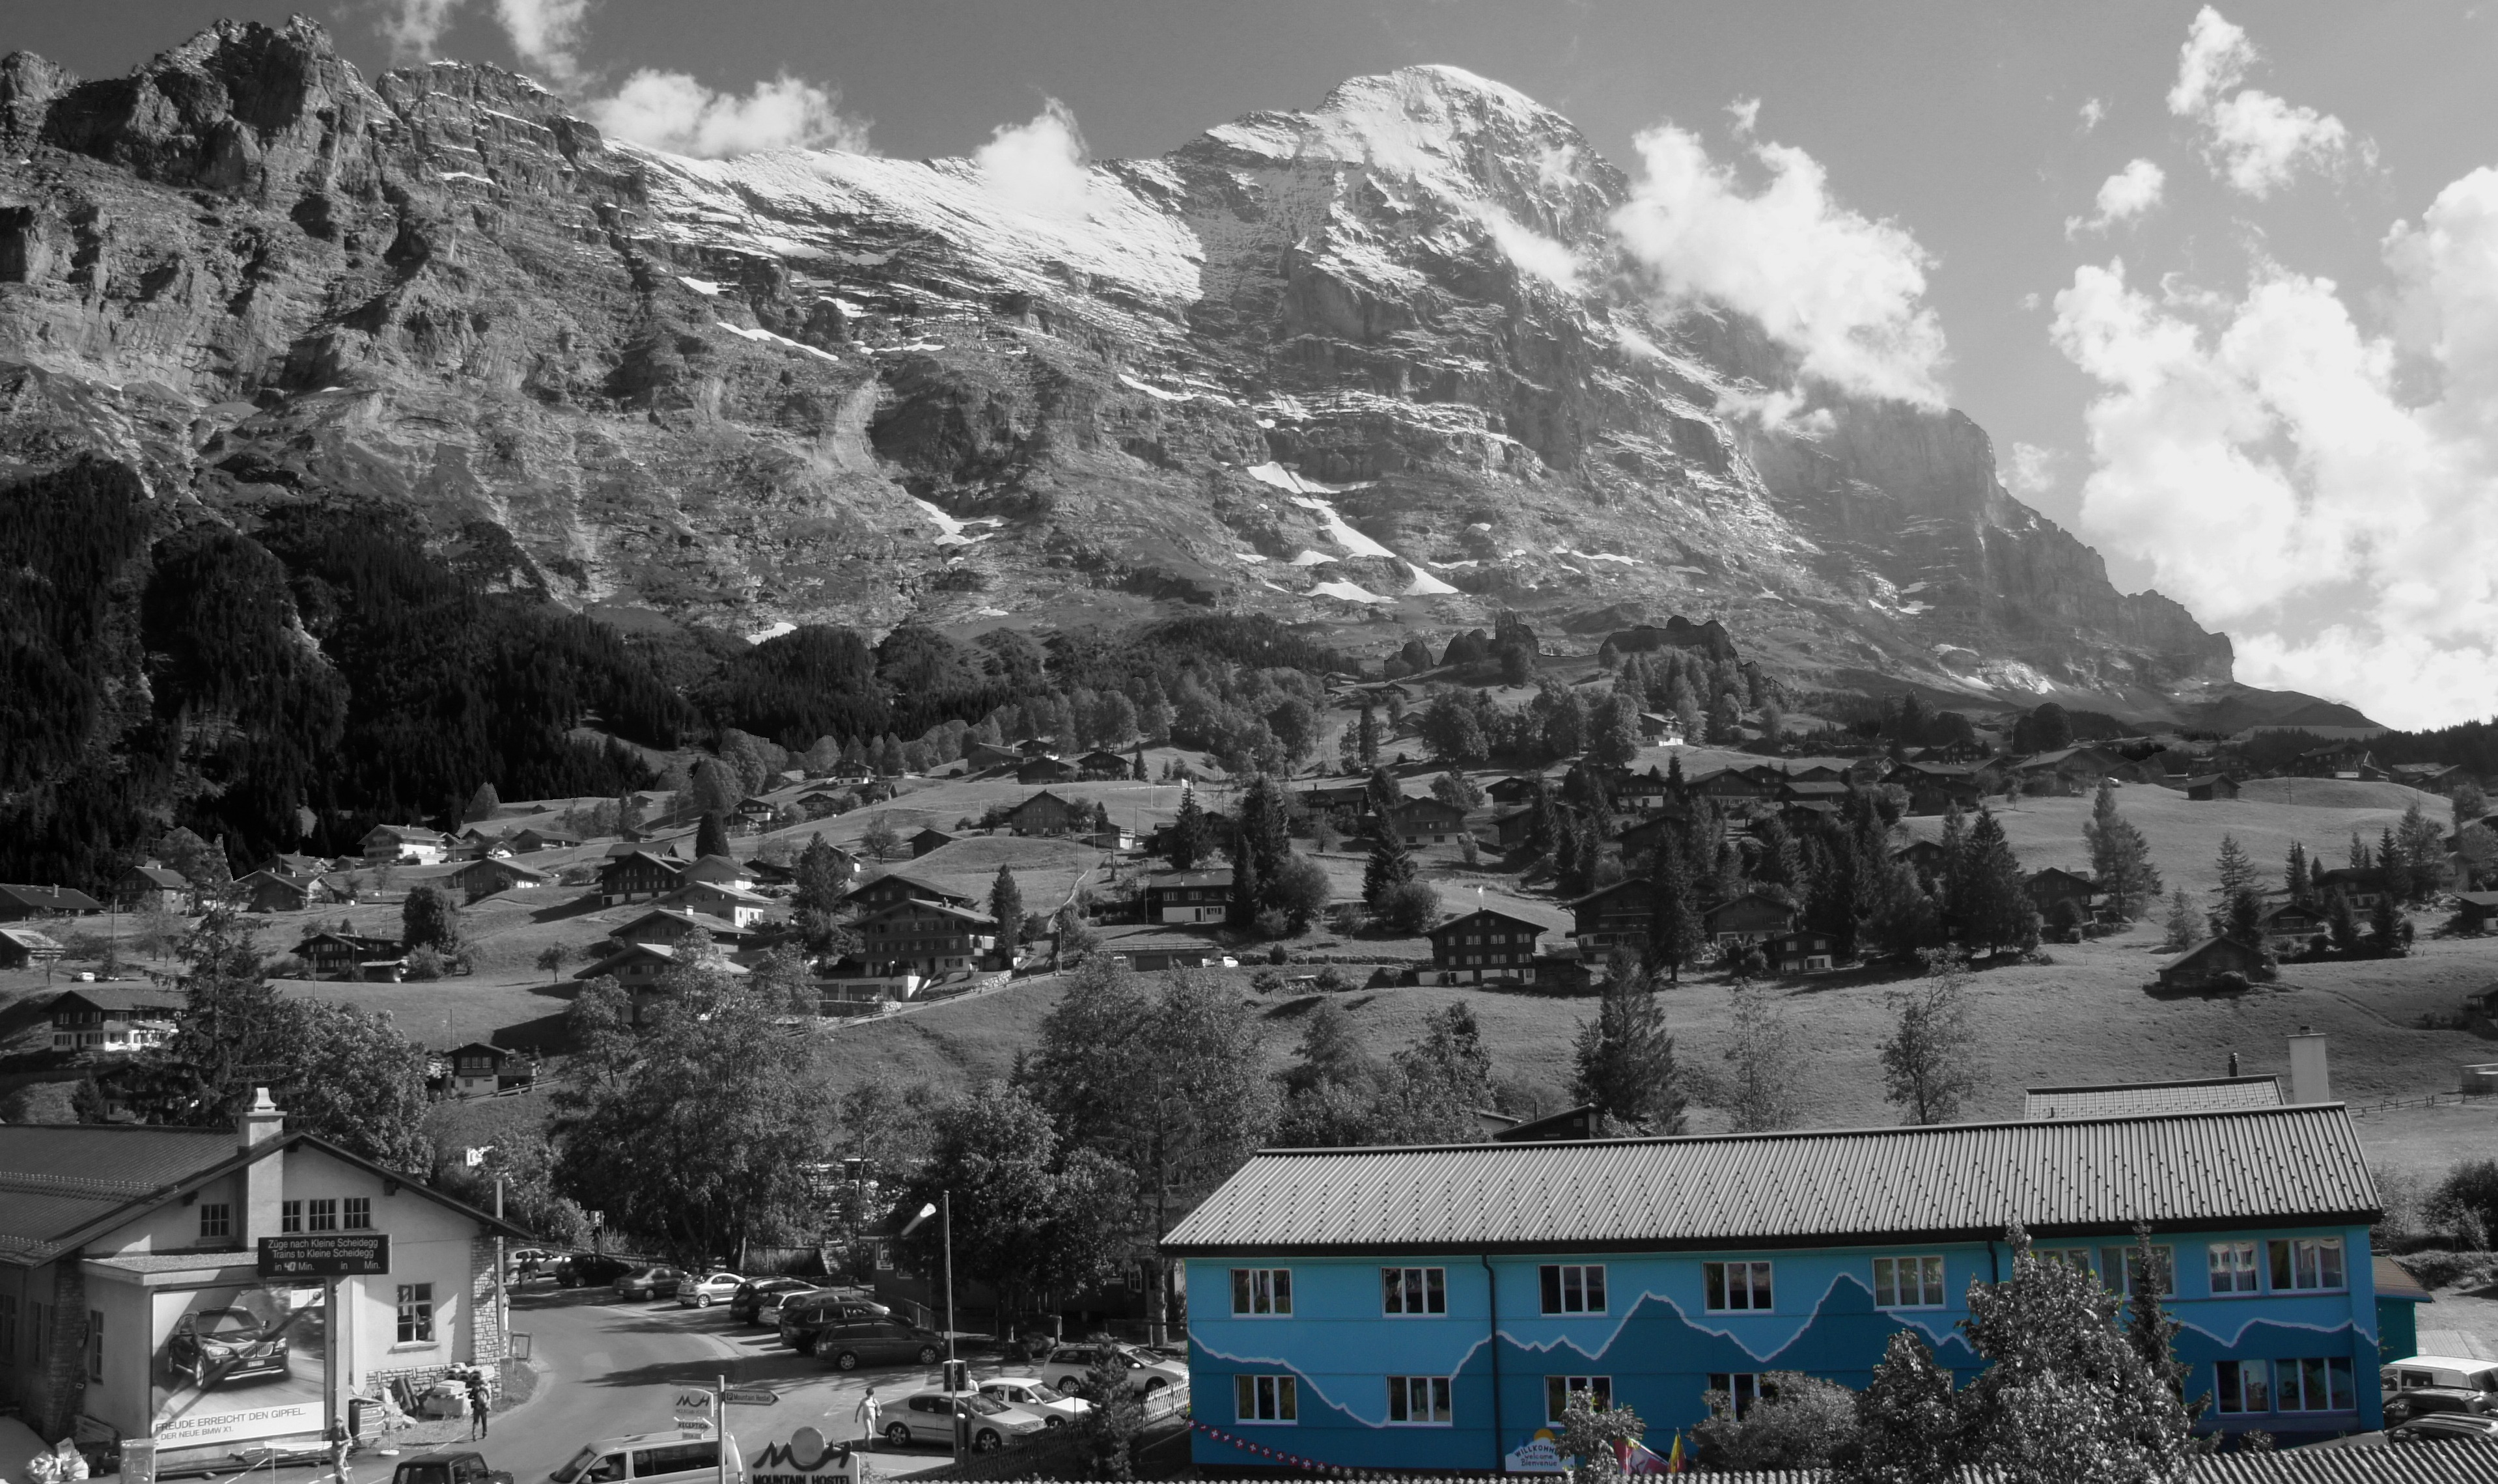
mountain, snow, black and white, town, mountain range, monochrome, hostel, aerial photography, grindelwald, eiger north face, monochrome photography, geological phenomenon